Aureille

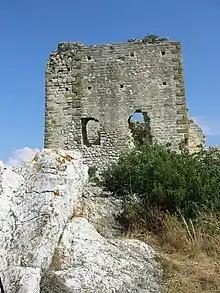
Part of the ruined wall of the Château d'Aureille.

In the period of the Hallstatt culture (from the 8th to the 6th centuries BC) prehistoric habitats continued to be inhabited, particularly in the Tardières valley although they had a stone rampart.